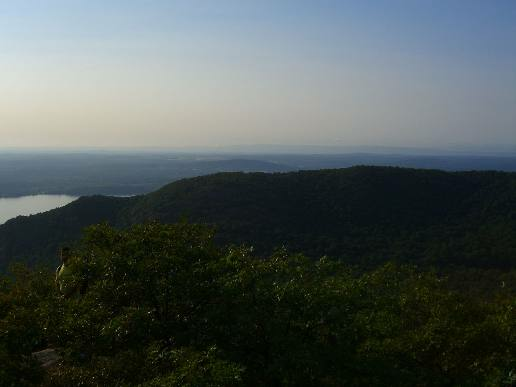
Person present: No